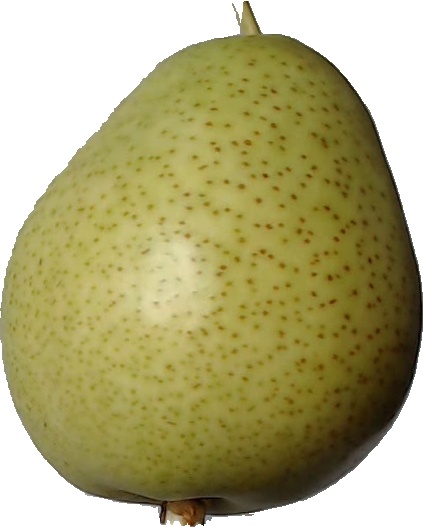
Label: pear_1